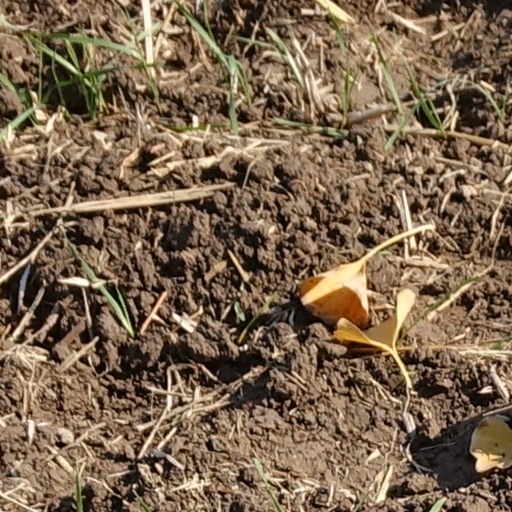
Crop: wheat